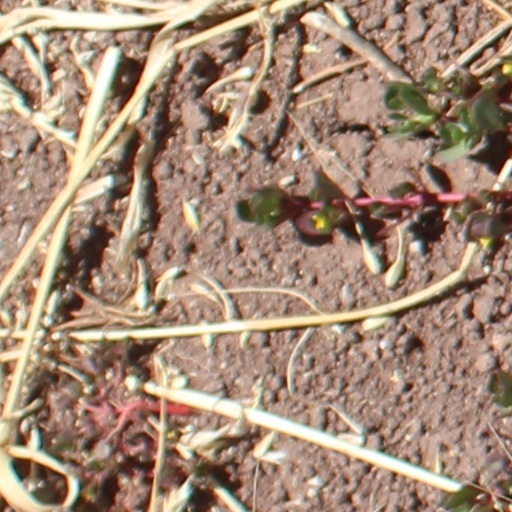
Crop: wheat